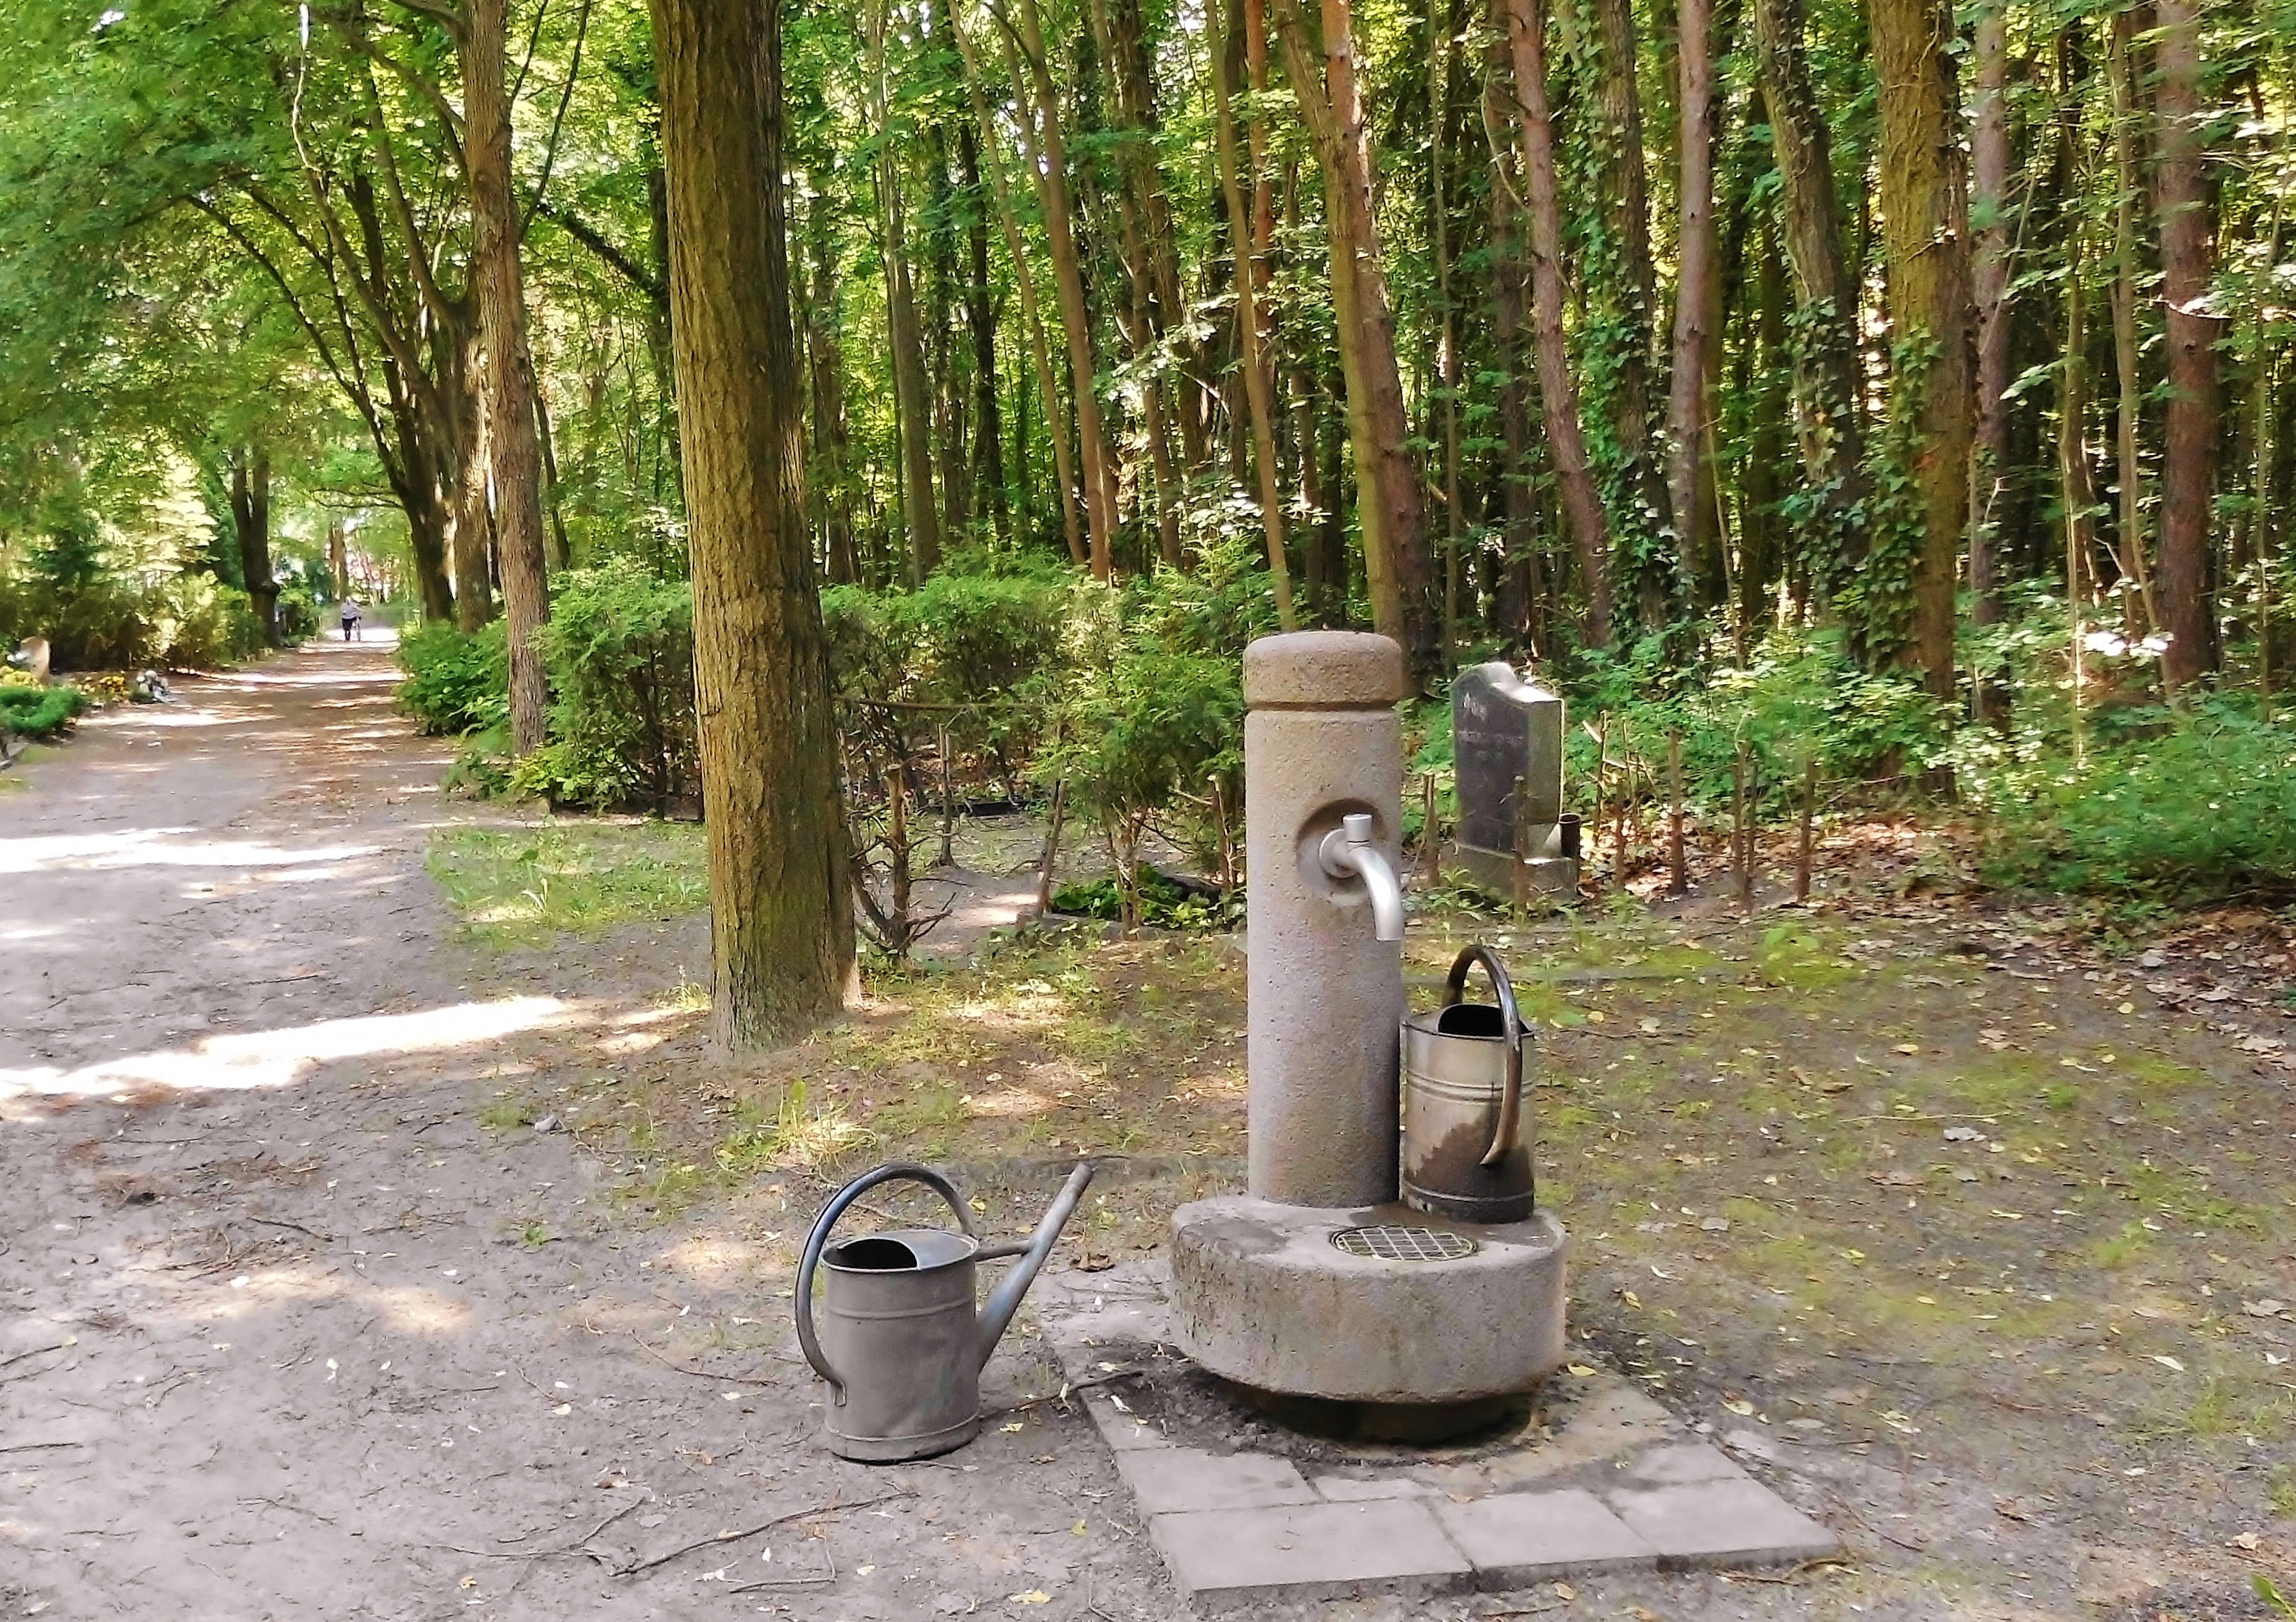
tree, park, backyard, rest, cemetery, garden, watering hole, yard, silent, away, water feature, gies jugs